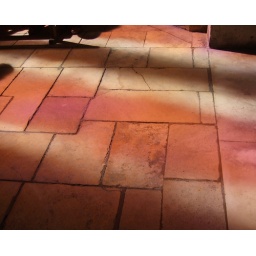
The light from the stain glass window in St Jean Cathedral in Lyon, playing across the flag stones.